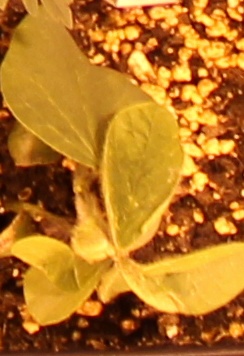
Label: Soybean